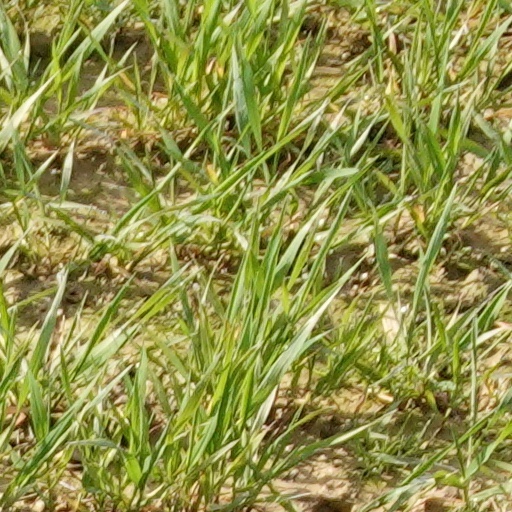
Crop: wheat